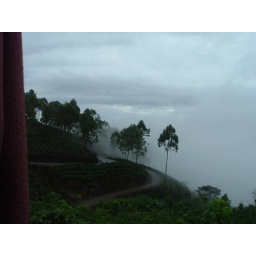
The windy road in the cloud forest